History of the Netherlands

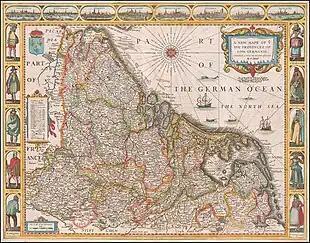
Map of the Seventeen Provinces (Low Germania)

The Hook and Cod Wars were a series of wars and battles in the County of Holland between 1350 and 1490. Most of these wars were fought over the title of count of Holland, but some have argued that the underlying reason was because of the power struggle of the traders in the cities against the ruling nobility.